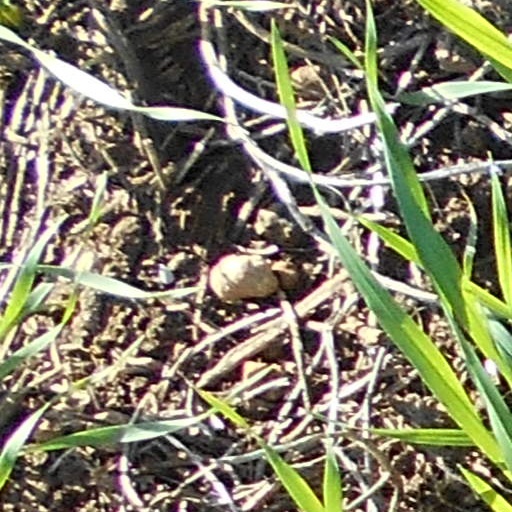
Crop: wheat